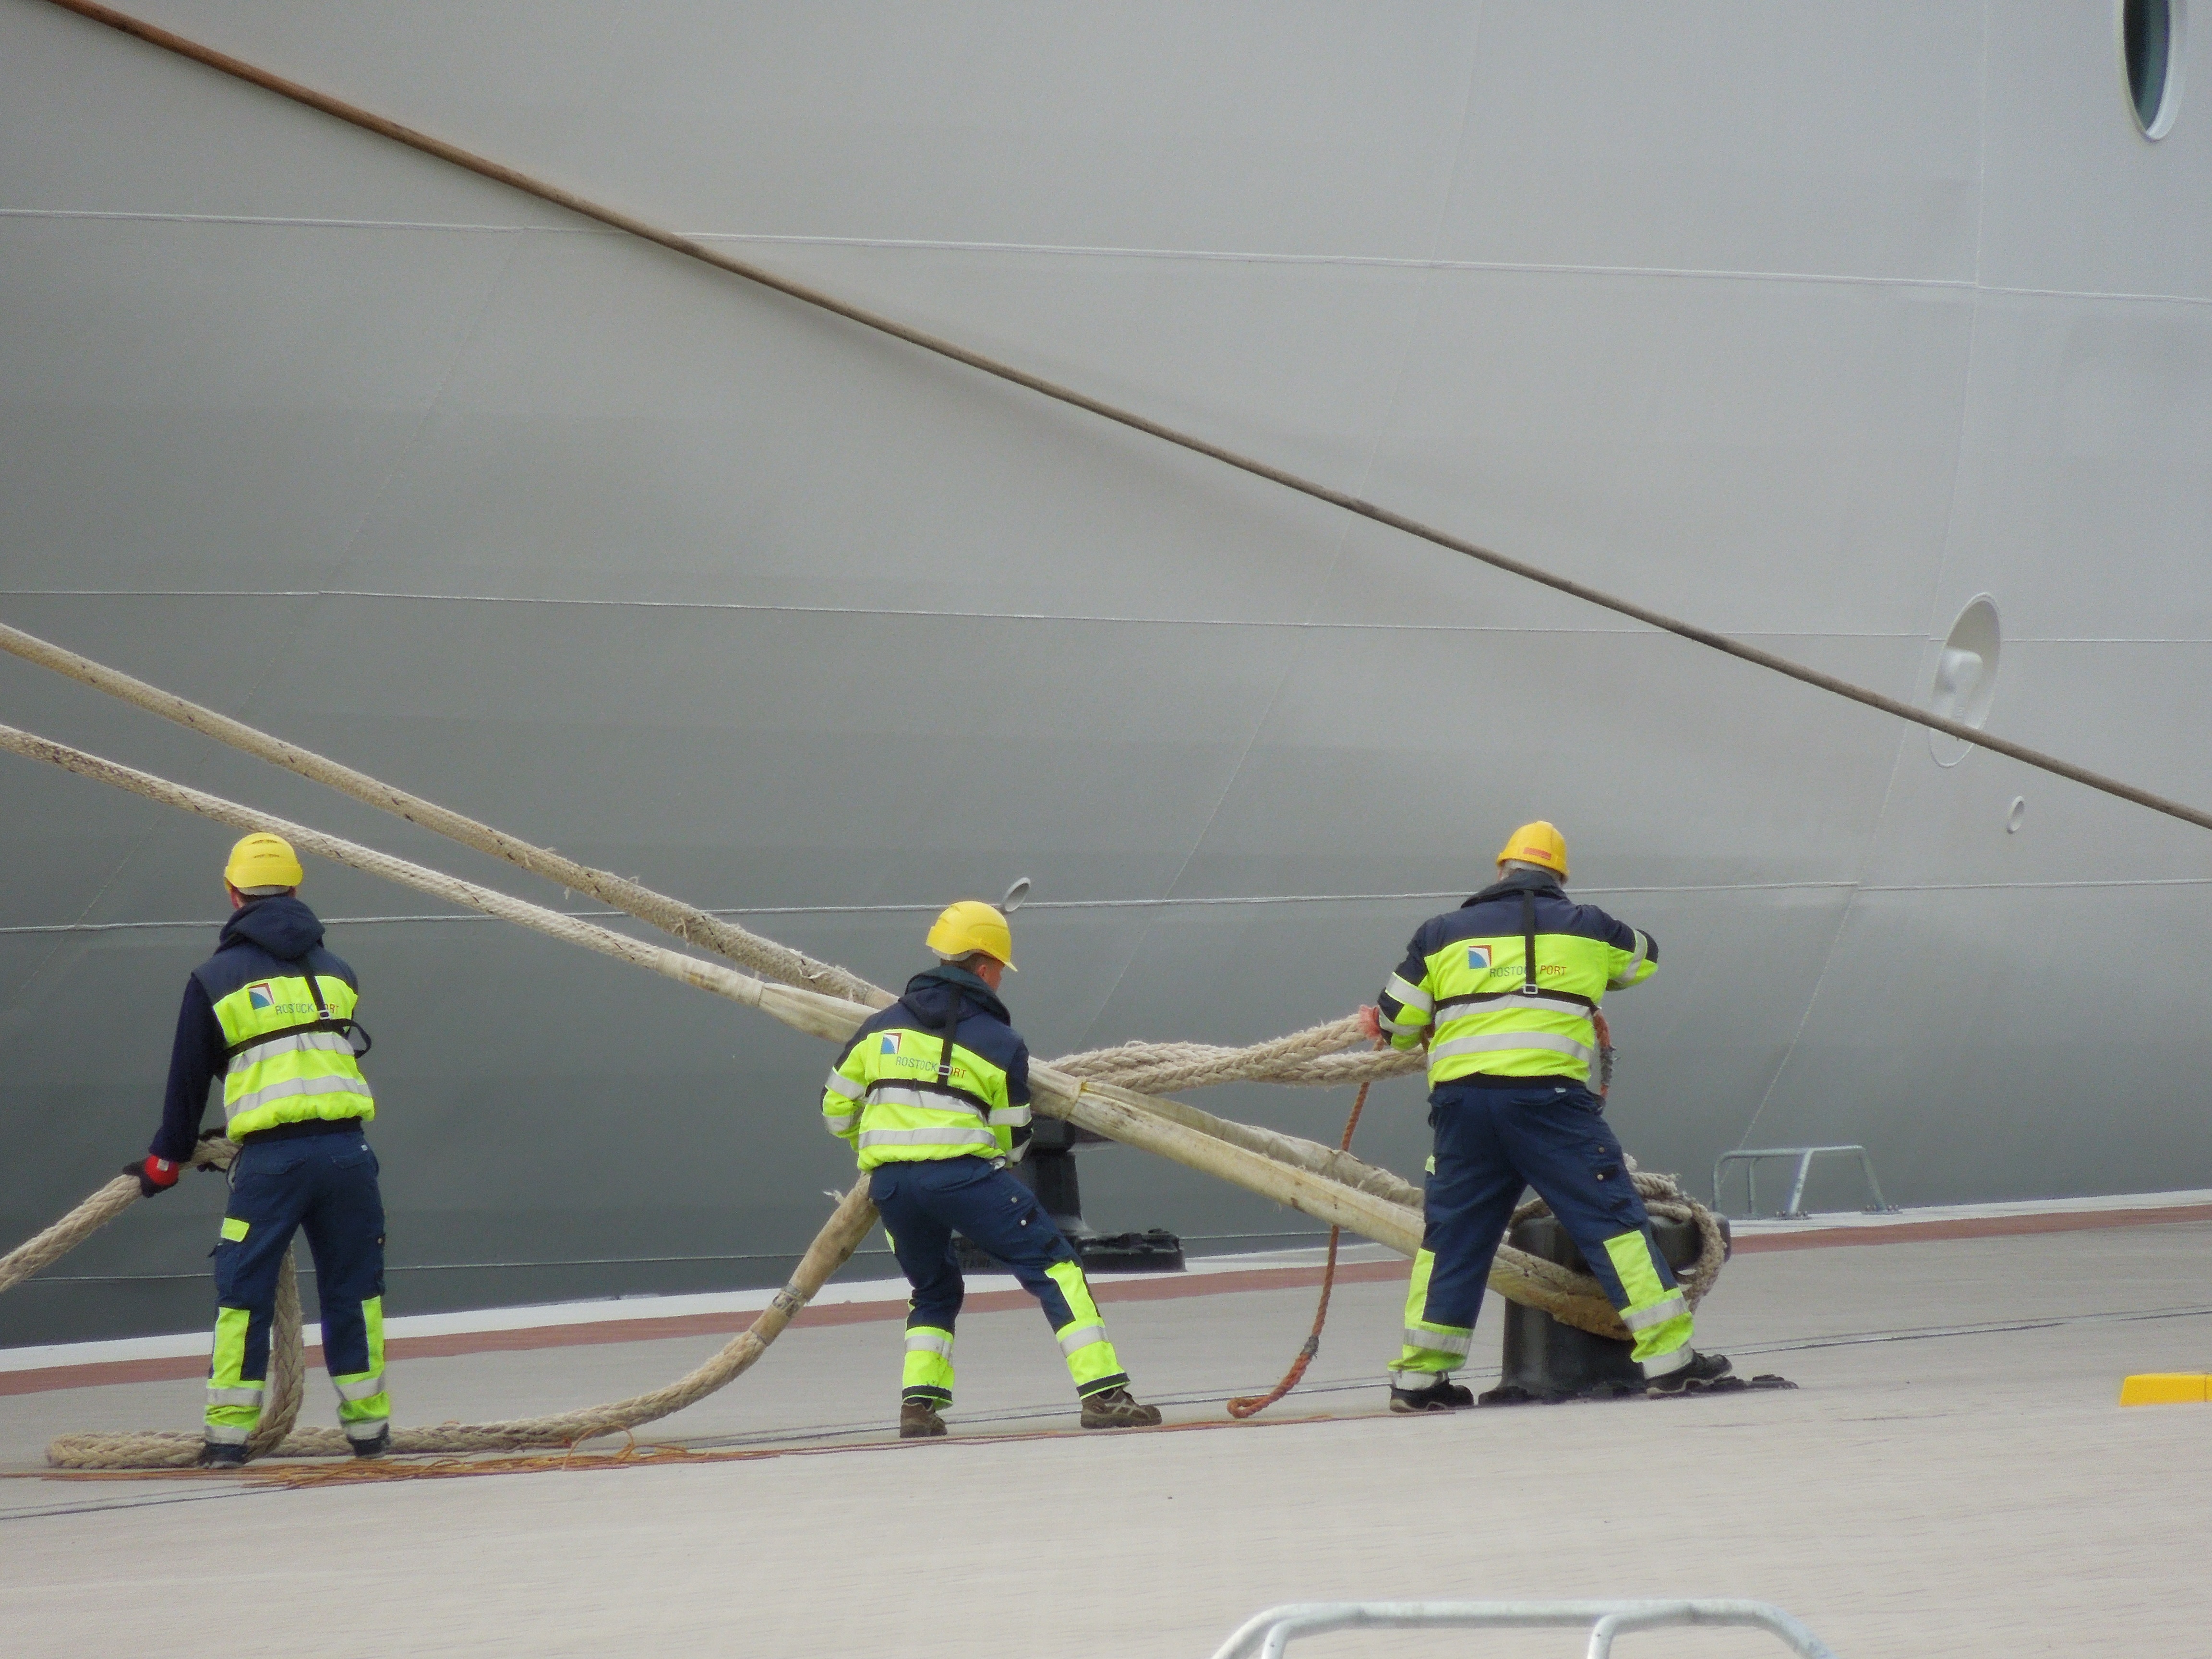
person, dew, asphalt, close up, race track, shipping, maritime, sailor, firefighter, seafaring, cordage, ship traffic jams, fixing, navigator, street sports